Augsburg University

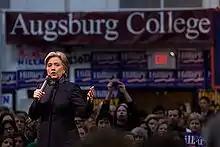
Hillary Clinton campaigning at Augsburg, two days before Super Tuesday 2008

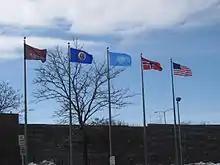
Flags fly at Augsburg, during the 25th annual Nobel Peace Prize Forum (2013).

This seminarian focus began to change after World War I. In 1911, George Sverdrup Jr. became president. He worked to develop college departments with an appeal to a broader range of students than just those intending to be ministers. In 1937, Augsburg elected Bernhard Christensen, an erudite and scholarly teacher, to be president (1938–1962). His involvement in ecumenical and civic circles made Augsburg a more visible part of church and city life. After World War II, Augsburg leaders made vigorous efforts to expand and improve academic offerings. By mid-century, the undergraduate college had become a larger part of the institution than the seminary and received the most attention.